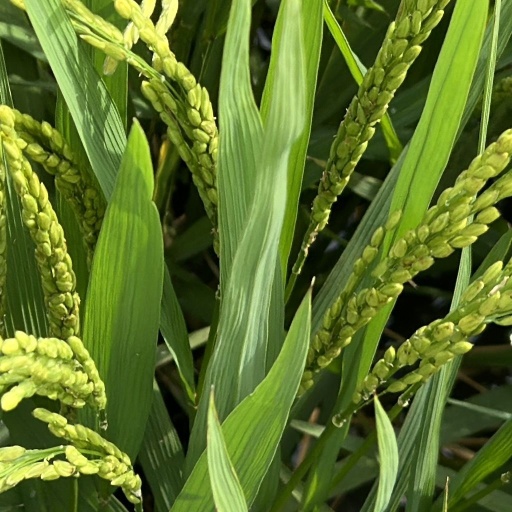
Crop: rice